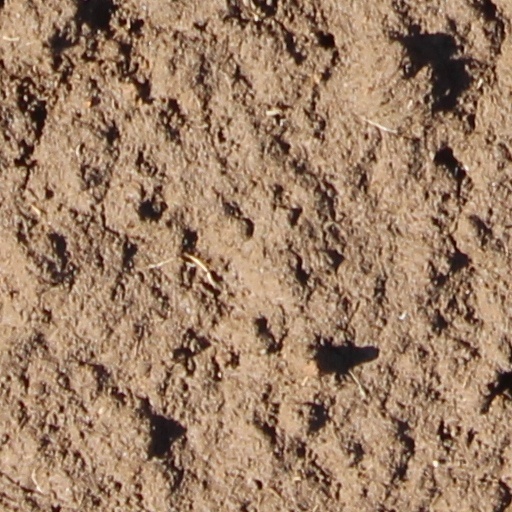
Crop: wheat